Lifting stone

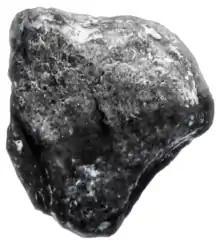
186 kg (410 lb) Húsafell Stone

The most famous legendary lifting stone in the world is the Húsafell Stone, named after the west country farming estate where it is located, about 132 km north east from Reykjavík. The iconic triangular-shaped stone which weighs is said to have been crafted from a large rock, back in 1756, by a local pastor named Snorri Björnsson. Nicknamed the 'Kviahellan' (pen slab) by Snorri, he used it as the gate to his sheep and goat pen, ensuring the animals remain in the pen without escaping. The stone has since been used by strongmen as a test of strength.